C. M. Mayo

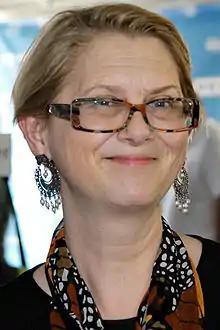
C. M. Mayo at the 2014 Texas Book Festival.

Catherine Mansell, known professionally as C. M. Mayo, is an American literary journalist, novelist, memoirist, short story writer, poet, podcaster and noted literary translator of contemporary Mexican fiction and poetry. For various literary magazines and anthologies, she has translated works by Mexican writers and poets including Araceli Ardón, Agustín Cadena, Antonio Deltoro, Alvaro Énrigue, Eduardo Hurtado, Mónica Lavín, Guadalupe Loaeza, Tedi López Mills, Rose Mary Salum, Ignacio Solares, Juan Villoro, Verónica Volkow, among others. A Texas native, she was raised in Northern California and educated as an economist at the University of Chicago. She is a long-time resident of Mexico City.